Apollon Maykov

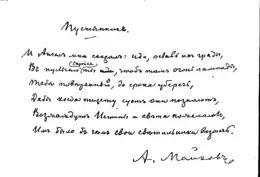
Autograph by Apollon Maikov of his poem "Pustinnik" (Hermit)

The modernist critic Yuly Aykhenvald, analyzing the cliché formula that bonded "Maykov, Polonsky and Fet" into a solid group of similar-minded authors, alleged that Maykov "to a lesser extent than the other two freed himself from the habit of copying classics" and "in his earlier works was unoriginal, producing verse that shone with reflected light." Not even his passionate love for classics could help the author submerge "wholly into the pagan element," the critic opined.He was a scholar of antiquity and his gift, self-admittedly "has been strengthened by being tempered in the fire of science." As a purveyor of classicism, his very soul was not deep or naive enough to fully let this spirit in or embrace the antique idea of intellectual freedom. Poems, inhabited by naiads, nymphs, muses and dryads, are very pretty, and you can't help being enchanted by these ancient fables. But he gives you no chance to forget for a moment that – what for his ancient heroes was life itself, for him is only a myth, a 'clever lie' he could never believe himself.